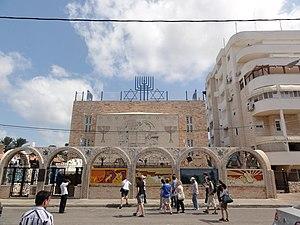
Cet article présente la liste de synagogues d'Israël.